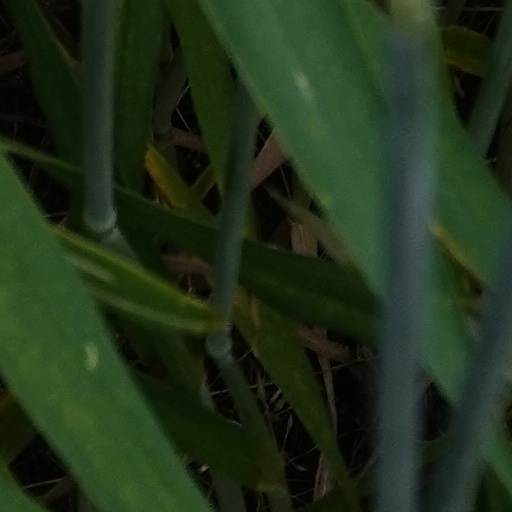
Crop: wheat